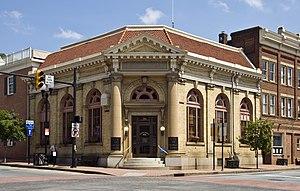
Hôtel de ville de Charles Town, Virginie occidentale, États-Unis